Kypseli, Athens

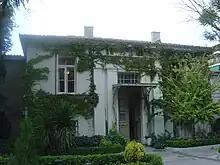
The house of admiral Pulteney Malcolm. Today it houses the House for the Disabled of Athens.

Until 1908, when the county engineer Athanasios Georgiadis first bounded and planned Kypseli, Kypseli was a rural area with estates and country houses. In such a house Konstantinos Kanaris, fighter of the Greek revolution and later prime minister of Greece, lived and died. Also, in 1831, the British admiral Pulteney Malcolm had architects Eduard Schaubert and Stamatios Kleanthis build him a house which now lies on Agias Zonis Street and houses the Hospice for the Disabled of Athens.